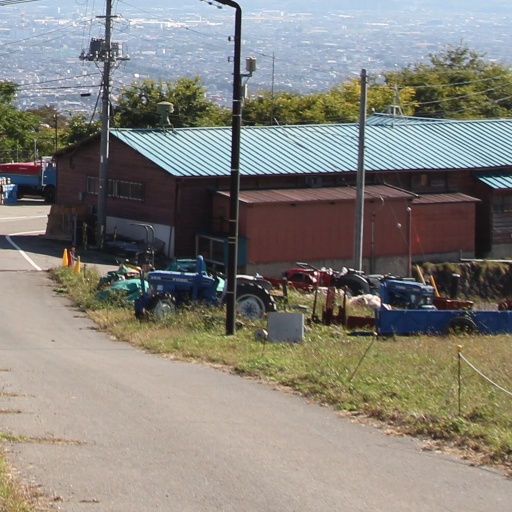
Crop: grape